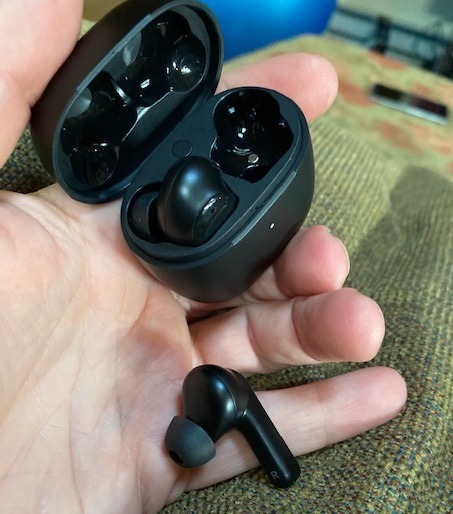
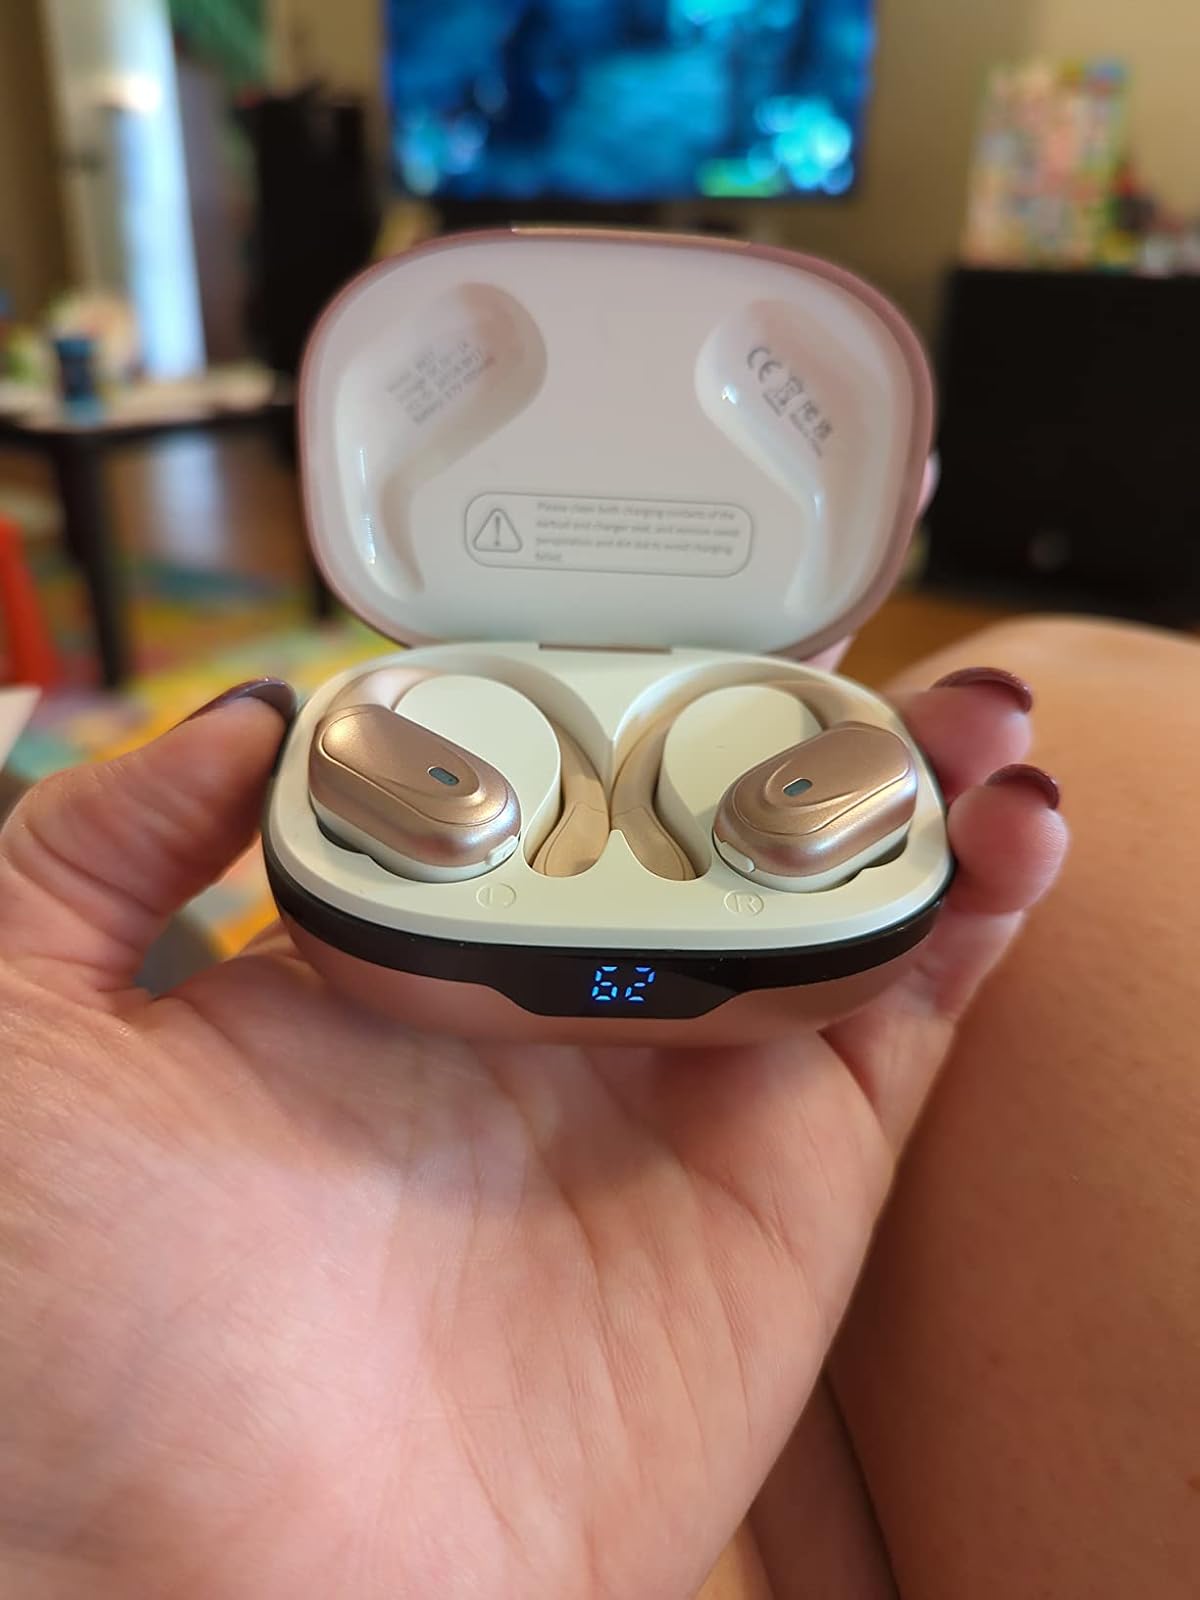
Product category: earbuds
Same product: no